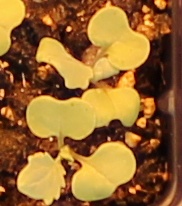
Label: Canola